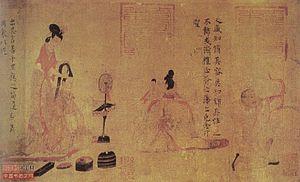
Conseils de la monitrice aux dames du Palais. Détail (Se parer) d'un rouleau, copie d'époque Tang (VIIIe siècle) d'après une peinture perdue de Gu Khaizhi (vers 345-406), encre et couleurs sur soie